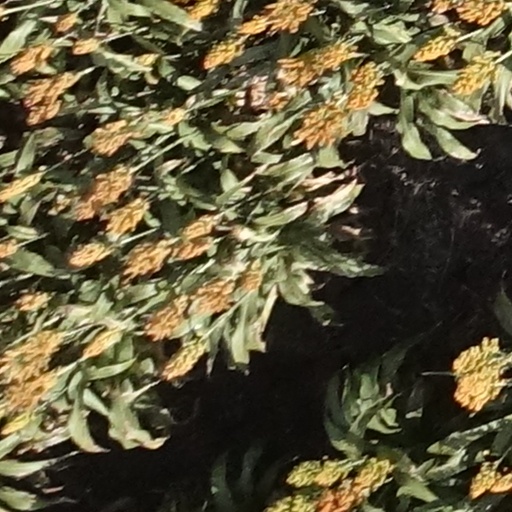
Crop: sorghum